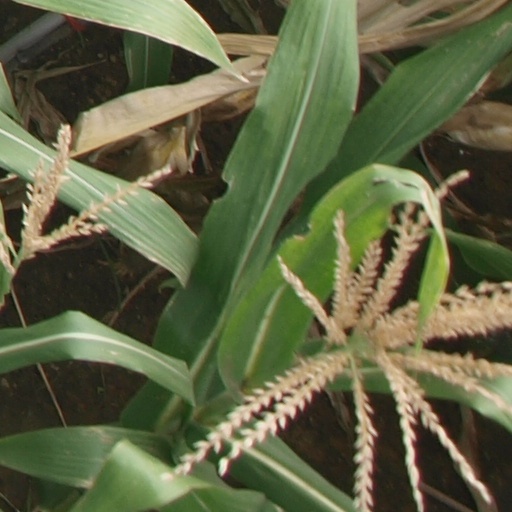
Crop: maize; corn